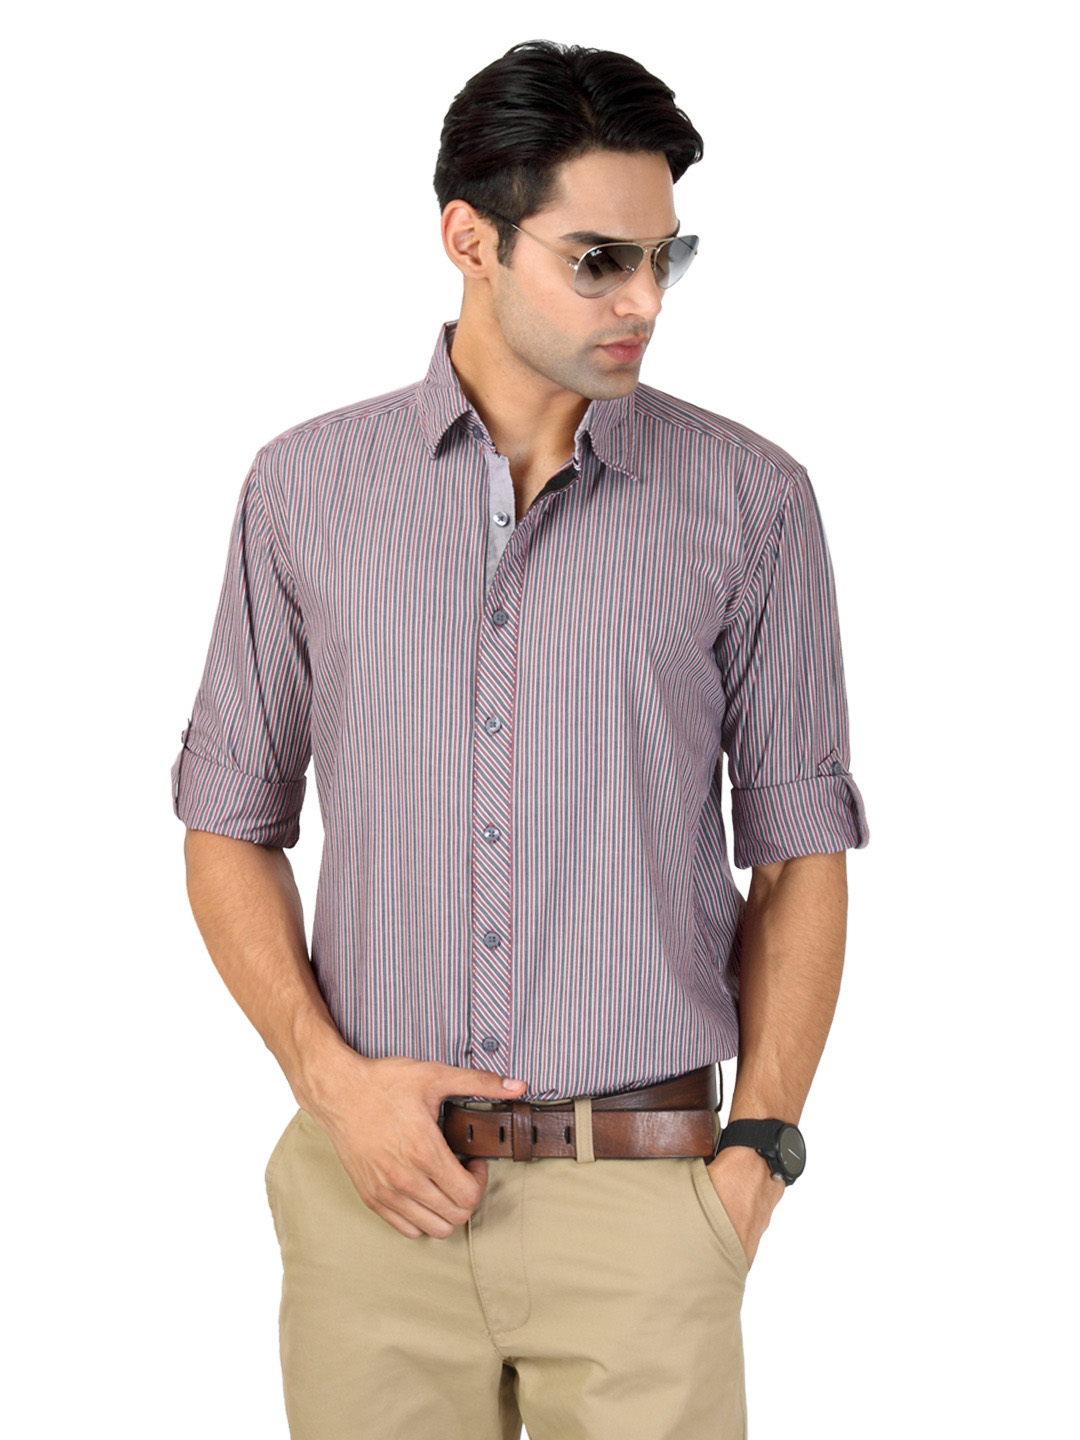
Highlander Men Red Striped Shirt
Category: Apparel / Topwear / Shirts
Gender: Men
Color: Red
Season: Fall 2012
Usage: Smart Casual